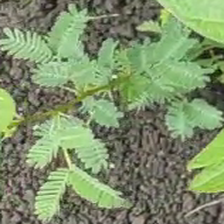
Weed species: Dwarf_cassia_(Chamaecrista pumila)